Hugh Roy and Lillie Cullen Building

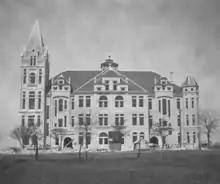
The Administration Building shortly after its construction, c.1900, viewed from the south

The structure was initially designed by Southwestern professor Robert Stewart Hyer (a physicist, not an architect), who was inspired by the works of H. H. Richardson. Architects Layton & Raymond of Oklahoma refined the design, and the building's construction was overseen by Hyer, who had become the university's president by the time construction began. Work on the building began with the laying of its cornerstone on September 8, 1898. Shortages of funding delayed construction during 1899, but Southwestern's Administration Building was completed on April 23, 1900 and used for classes that autumn.